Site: brandenburg
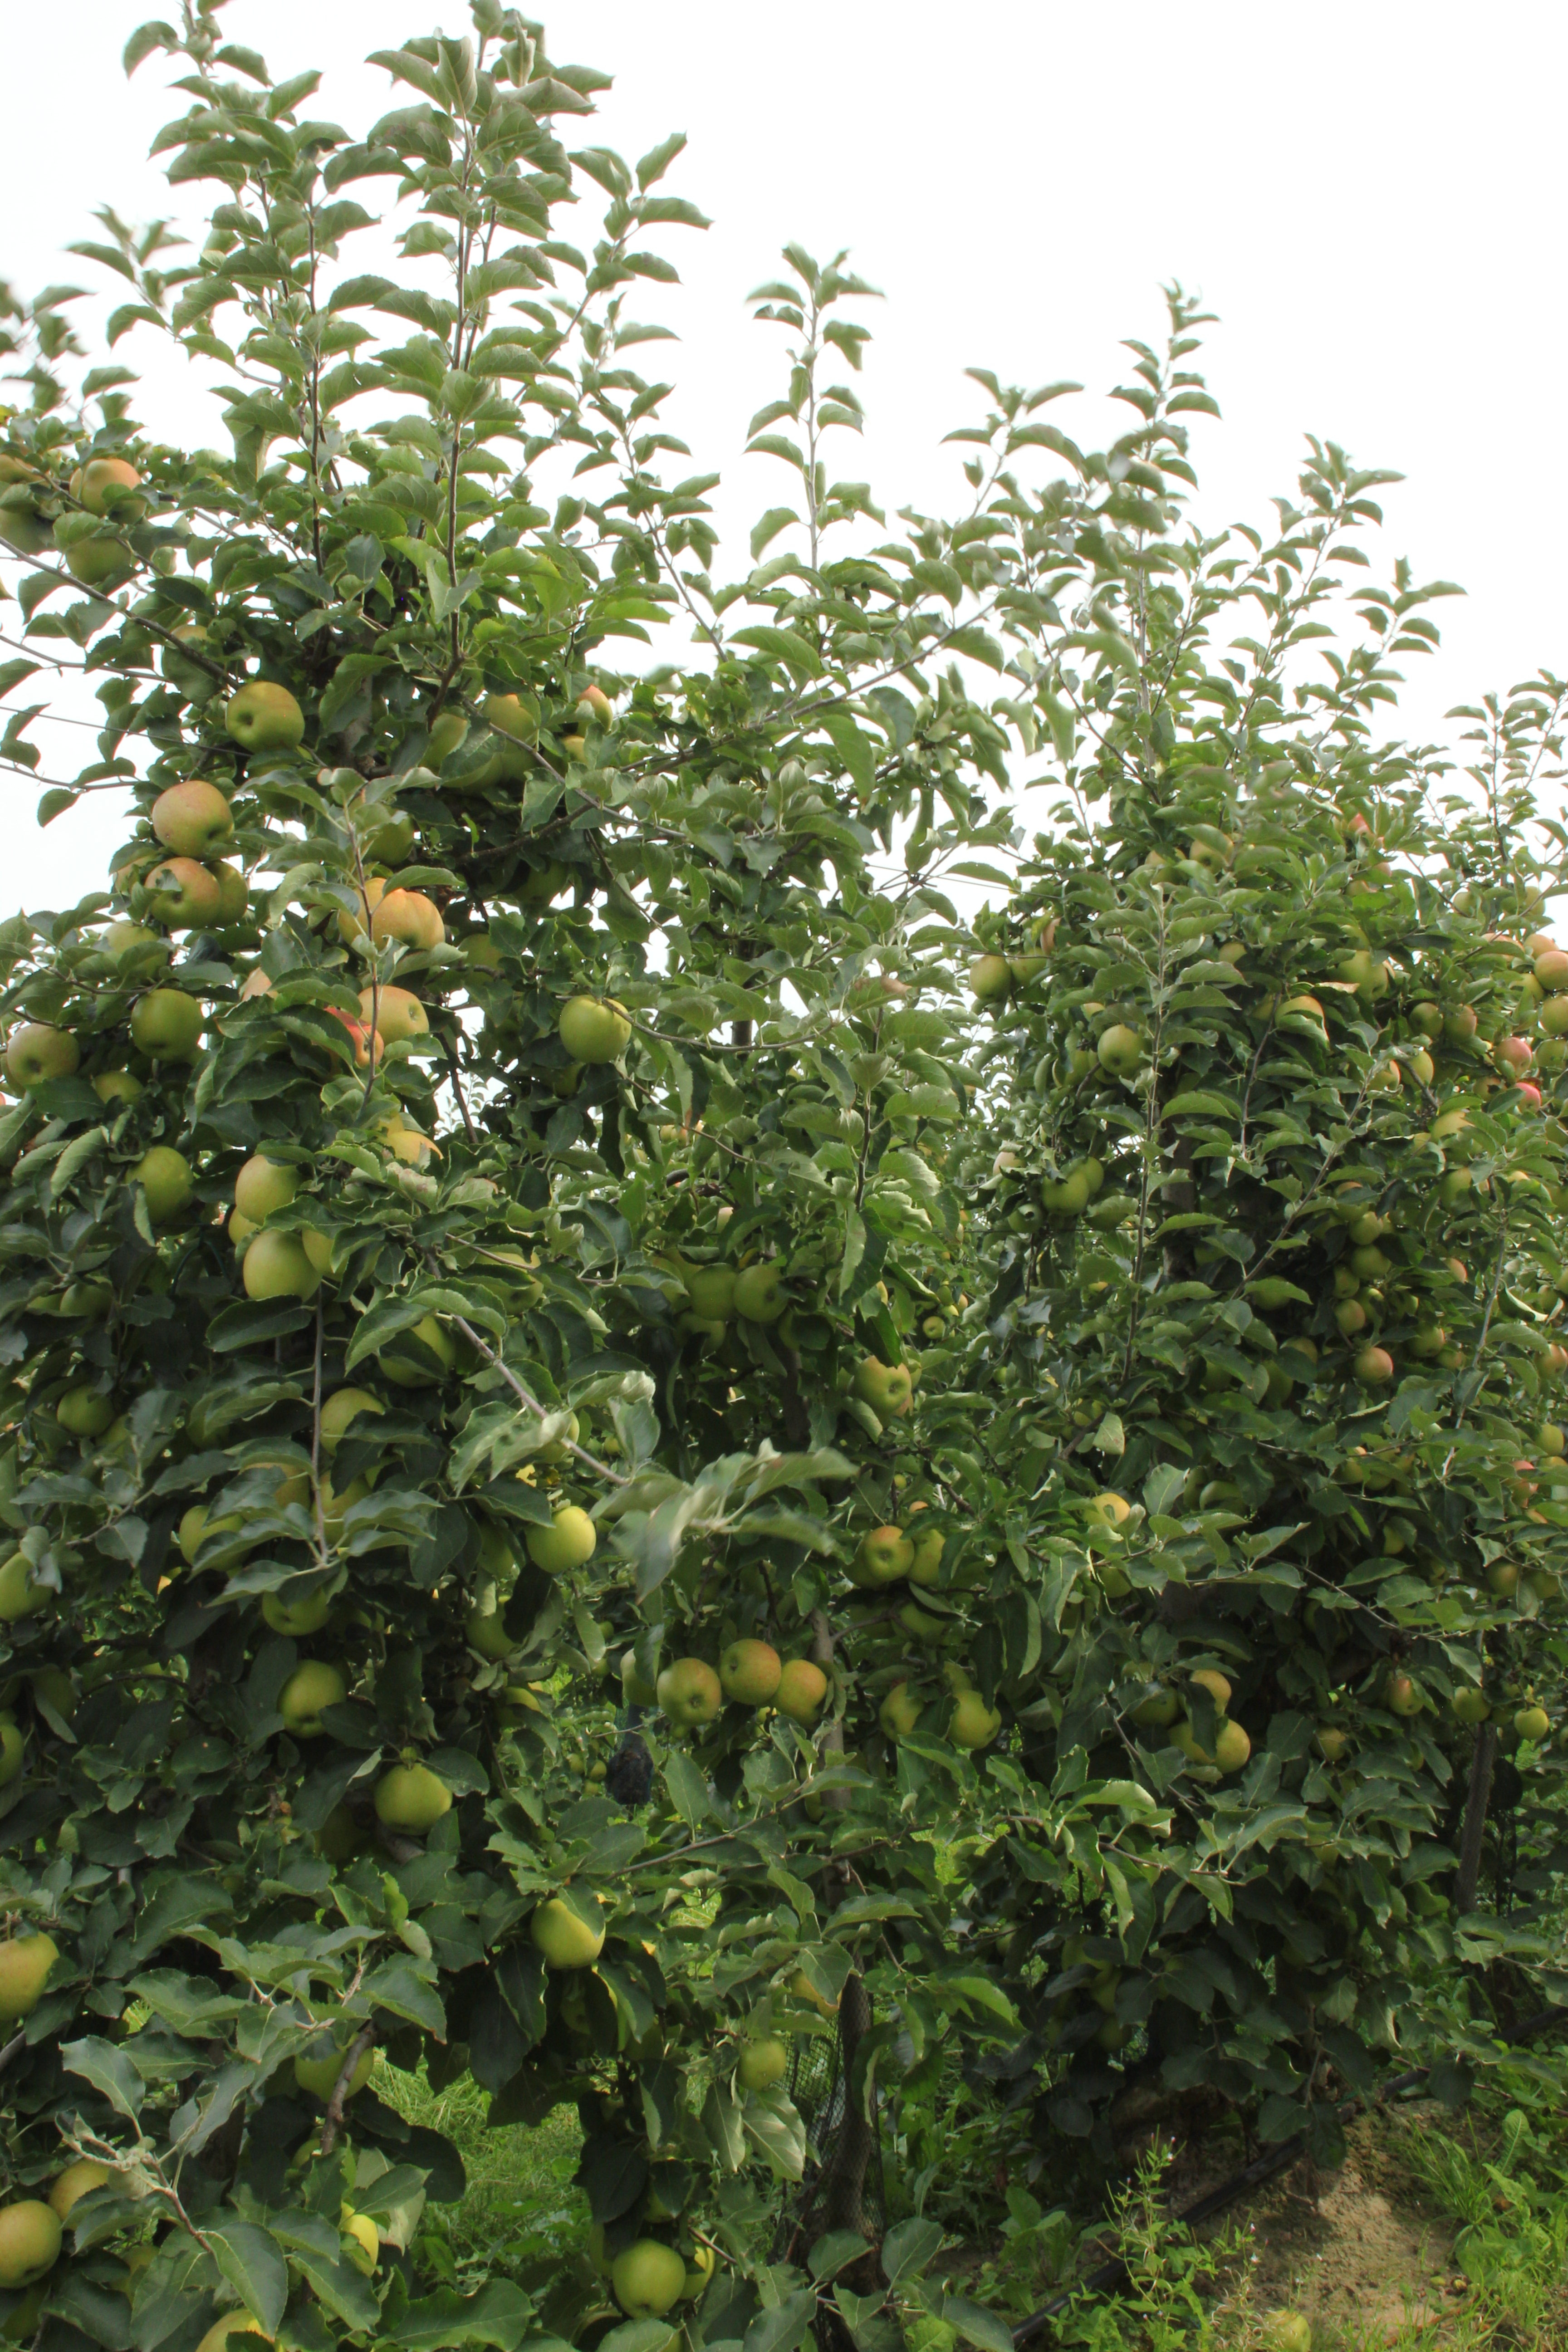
Growth stage (BBCH 87): Maturity of fruit and seed